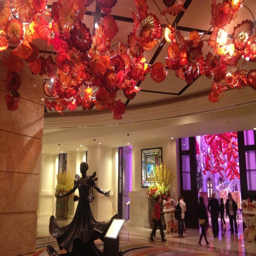
chihuly sculpture on the ceiling .